Sequoiadendron giganteum

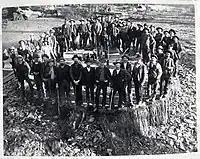
Fifty men stand on the stump of the Mark Twain Tree, a giant sequoia felled for exhibition in 1891.

Wood from mature giant sequoias is highly resistant to decay, but due to being fibrous and brittle, it is generally unsuitable for construction. From the 1880s through the 1920s, logging took place in many groves in spite of marginal commercial returns. The Hume-Bennett Lumber Company was the last to harvest giant sequoia, going out of business in 1924. Due to their weight and brittleness, trees would often shatter when they hit the ground, wasting much of the wood. Loggers attempted to cushion the impact by digging trenches and filling them with branches. Still, as little as 50% of the timber is estimated to have made it from groves to the mill. The wood was used mainly for shingles and fence posts, or even for matchsticks.